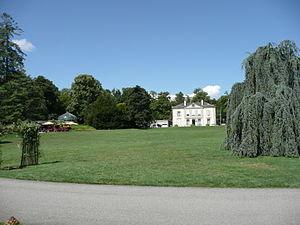
La villa Le Chêne, est un bâtiment situé dans la commune genevoise de Genève, en Suisse.
Cette page présente une liste des parcs du canton de Genève triés par communes.